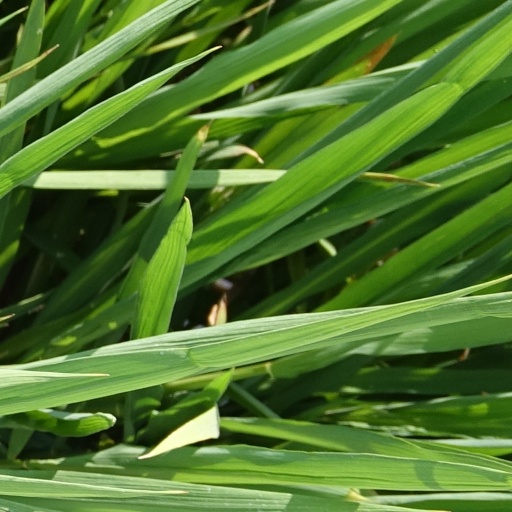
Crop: rice